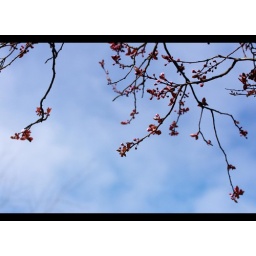
First signs of blossom set against the morning blue sky.